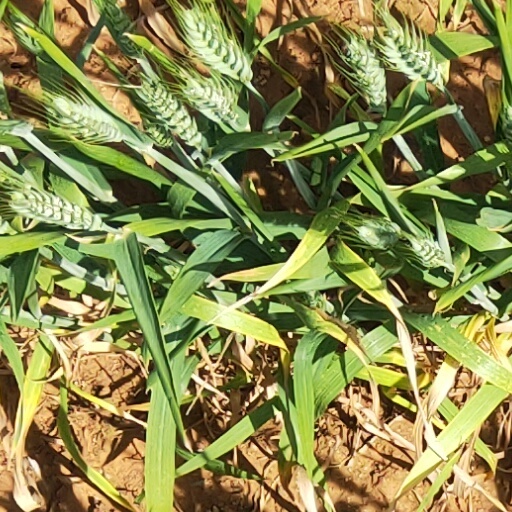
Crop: wheat